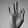
ASL letter: F